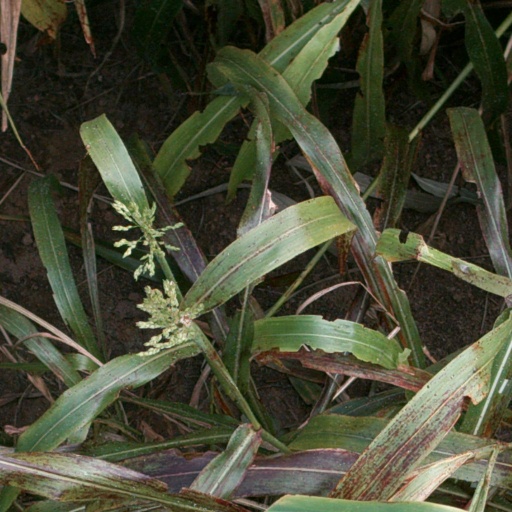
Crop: sorghum